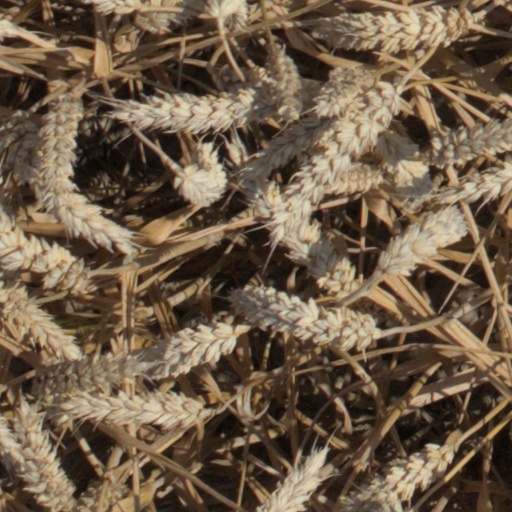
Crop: wheat